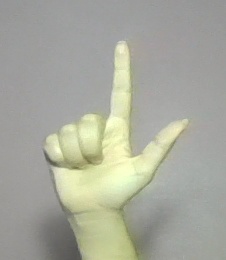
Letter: laam